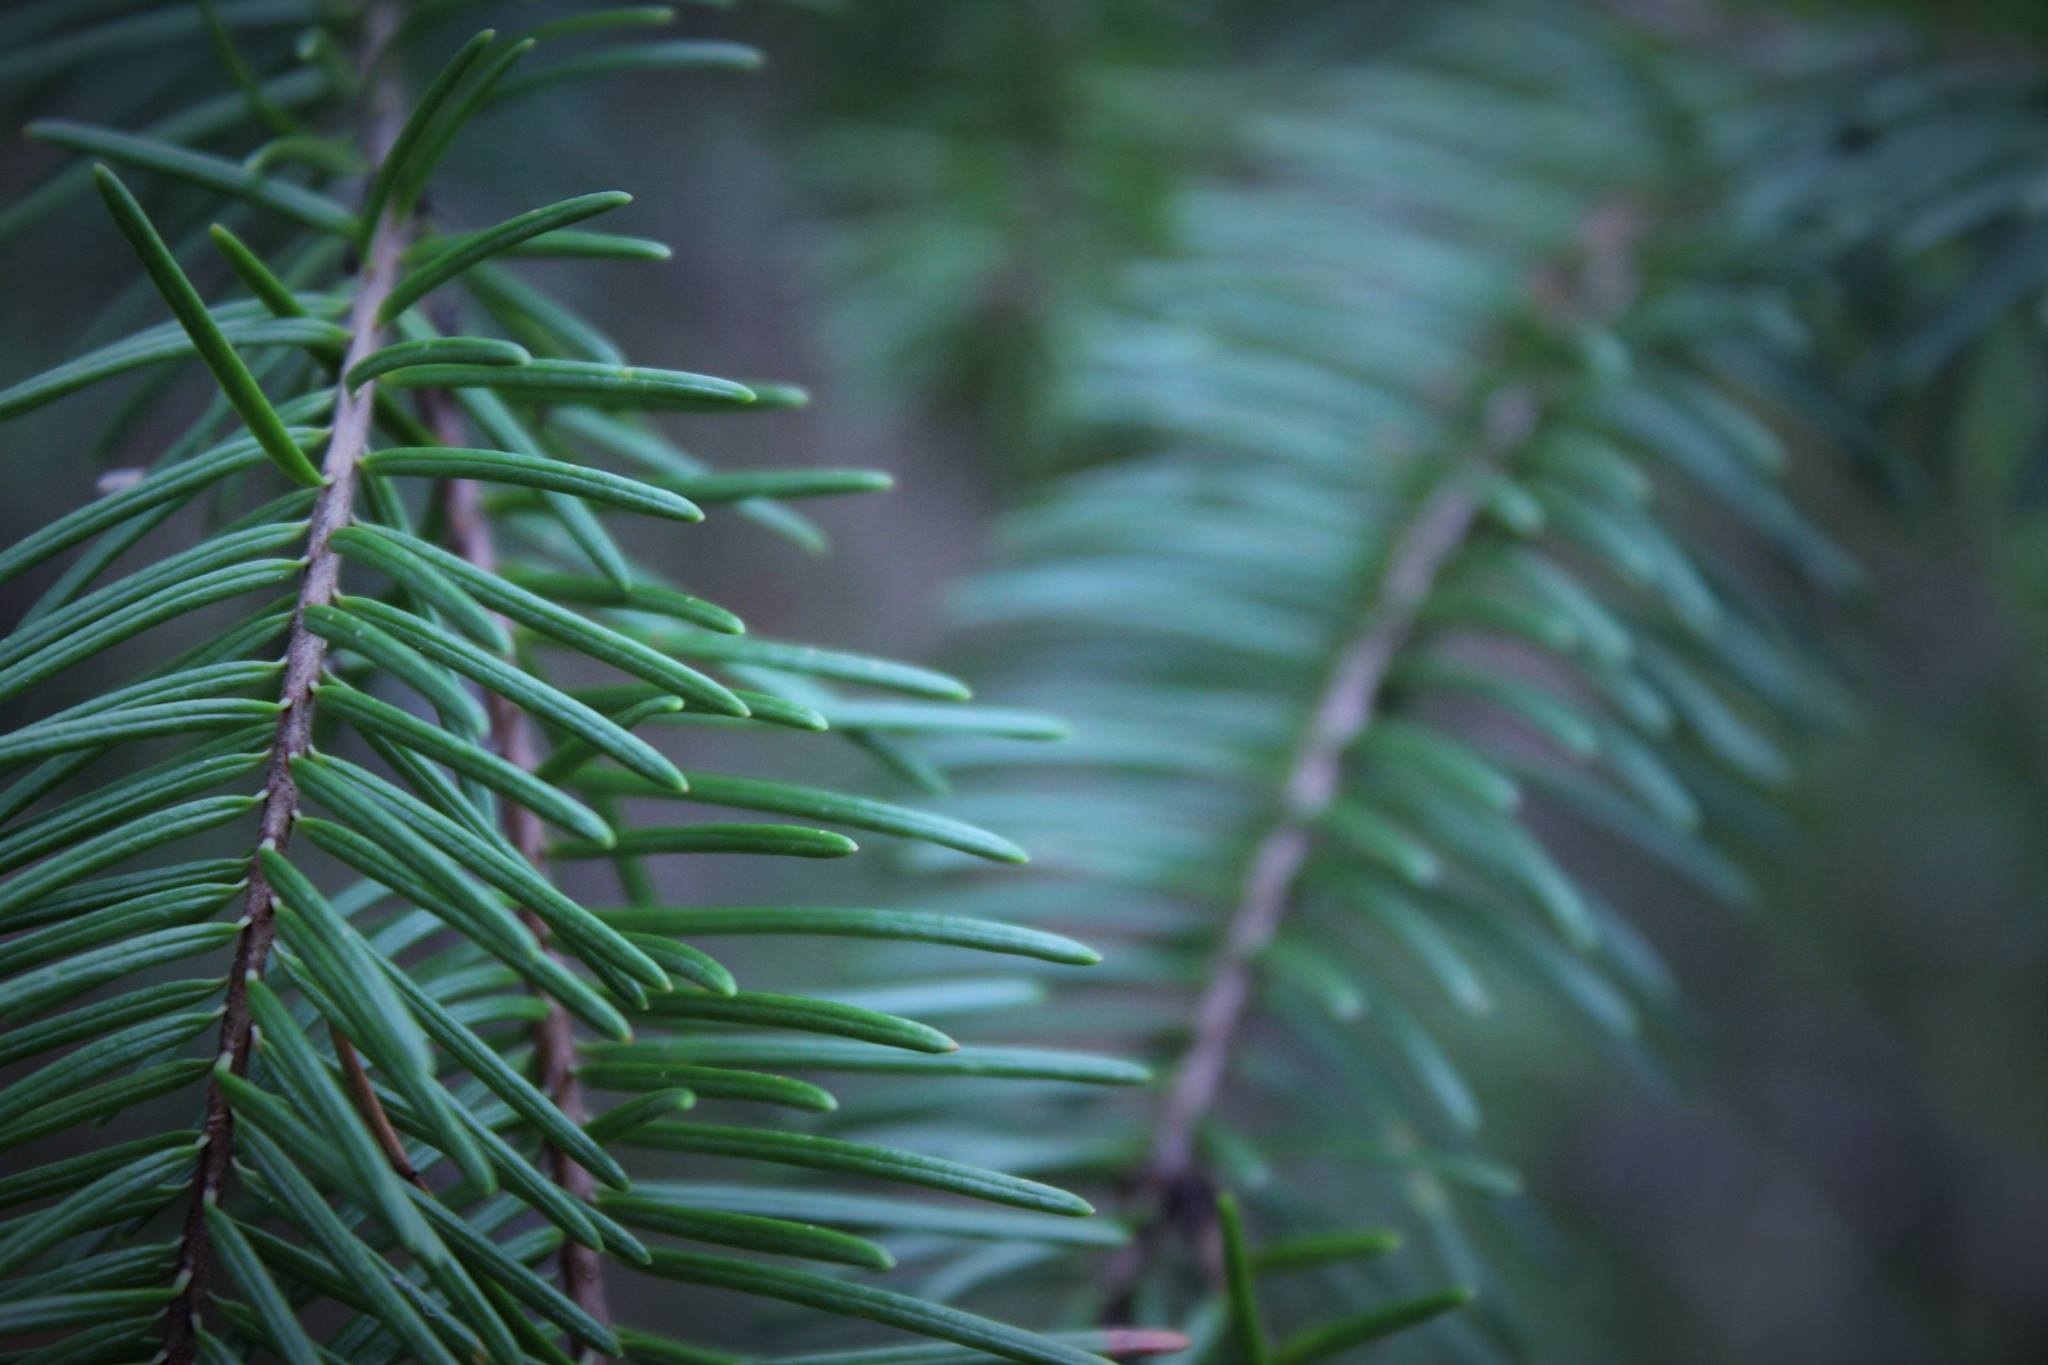
tree, branch, plant, leaf, flower, green, jungle, evergreen, botany, fir, flora, conifer, spruce, vegetation, rainforest, plant stem, woody plant, land plant, arecales, palm family